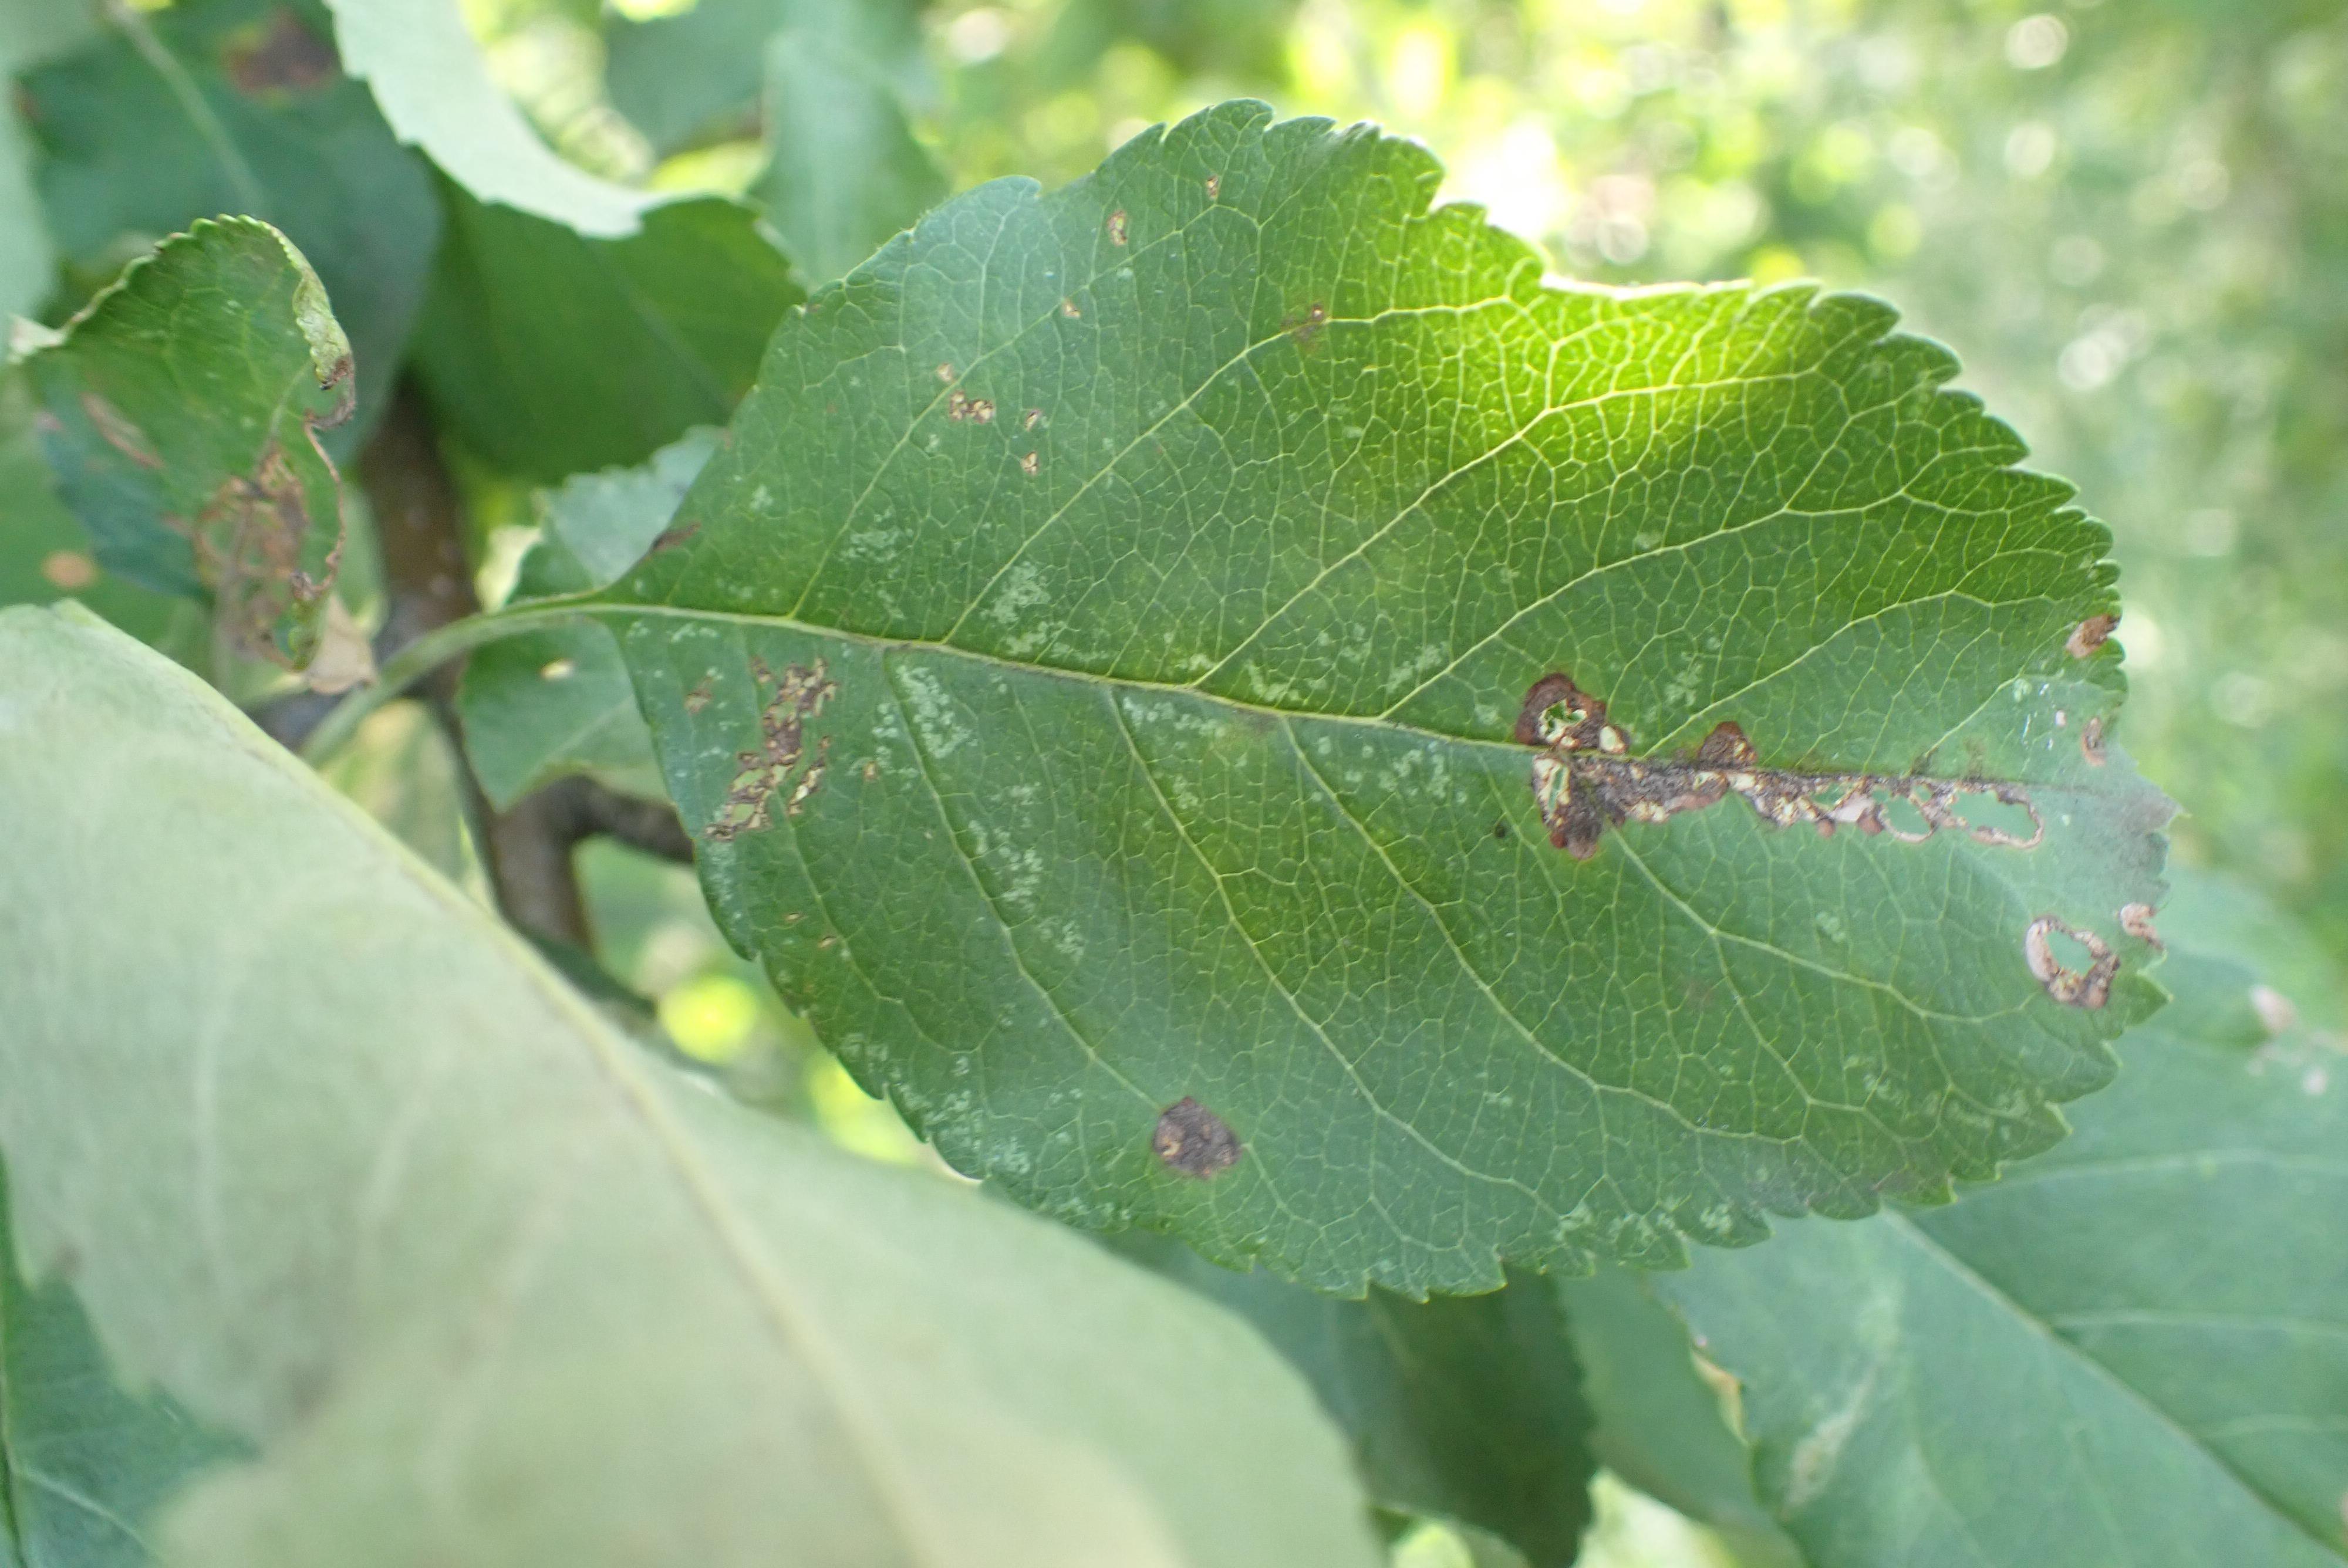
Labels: complex